Eduard Wagnes

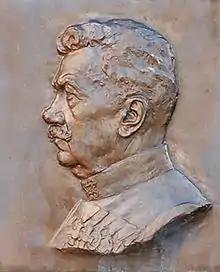
Eduard Wagnes, composer Park by Pfarrkirche.

Eduard Wagnes (18 March 1863 in Graz, Austria – 27 March 1936 in Bad Gams, Austria) was a conductor in the Austro-Hungarian Military, and composer of military marches. His most famous composition was "Die Bosniaken Kommen", composed in 1895.